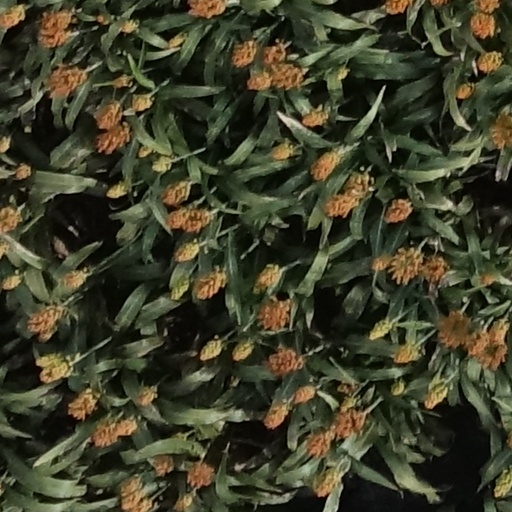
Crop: sorghum